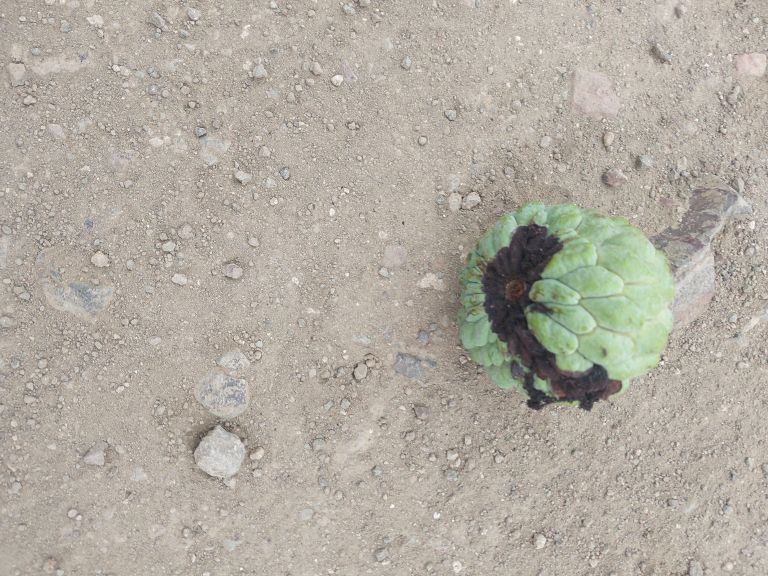
Disease label: Diplodia Rot